Charlotte Canning, Countess Canning

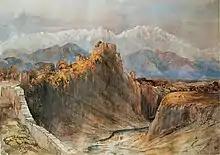
Watercolour by Lady Canning, of the Hill Fort of Kangra, Kangra Valley, Himachal Pradesh, 1860

Lord Canning was appointed Governor-General of India, and the couple moved to the country in January 1856. They resided at Government House in Calcutta. She disliked the formality and routine of the residence, writing that "its greatest sin is its intense dullness". The couple spent their retreats at Barrackpore, a "resonantly Anglicized place" sixteen miles from central Calcutta. An accomplished botanist, Canning came to love Barrackpore's "jungly" characteristics, noting that the "luxuriant growth in the jungly ground outside, of dazzling green during the Rains, is more beautiful than I can describe and I always think of the Palm House at Kew".